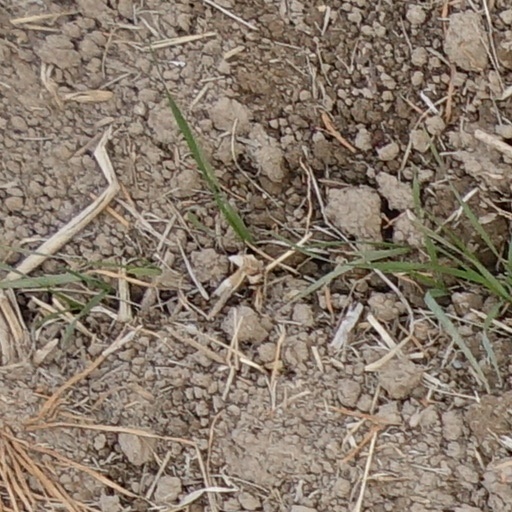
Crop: wheat